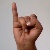
The image shows a hand gesture representing the letter 'I' in Indian Sign Language.